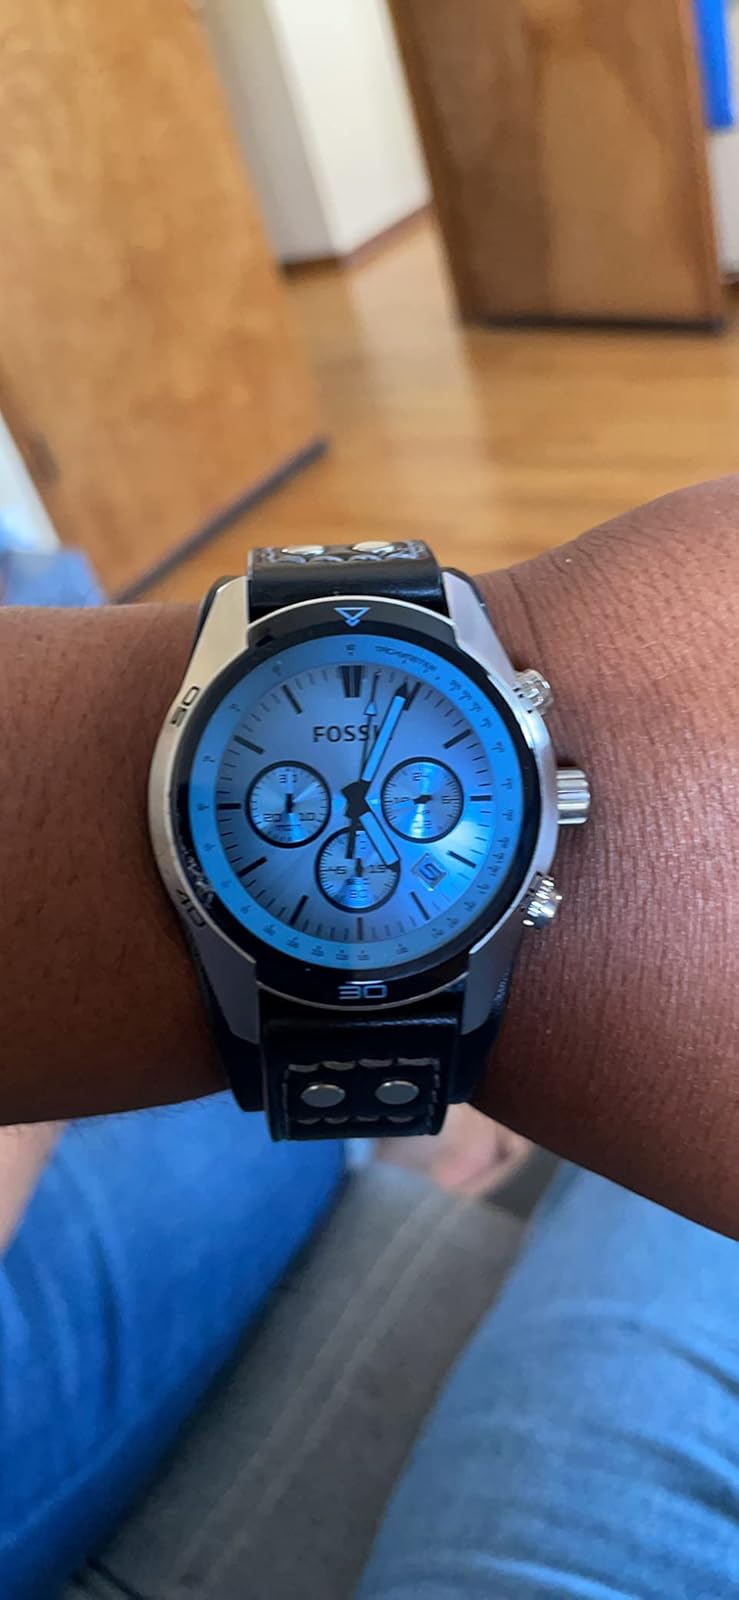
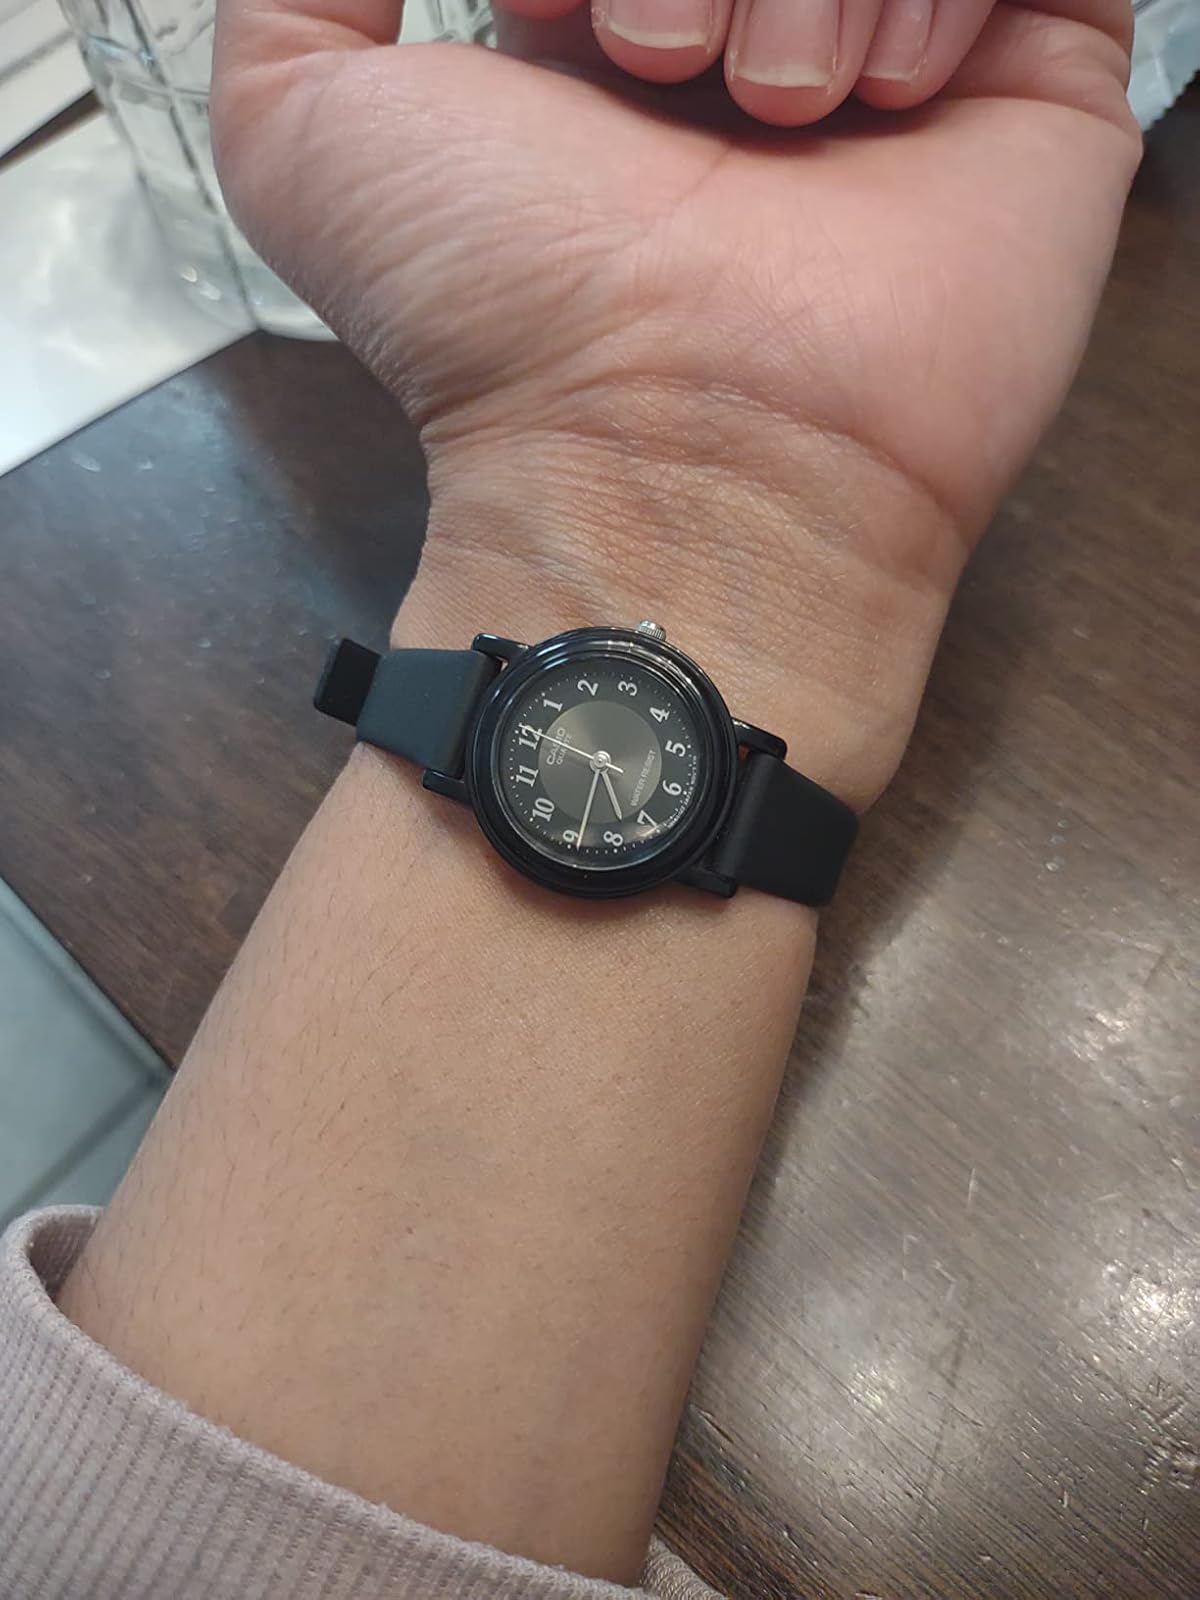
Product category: accessories_watch
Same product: no